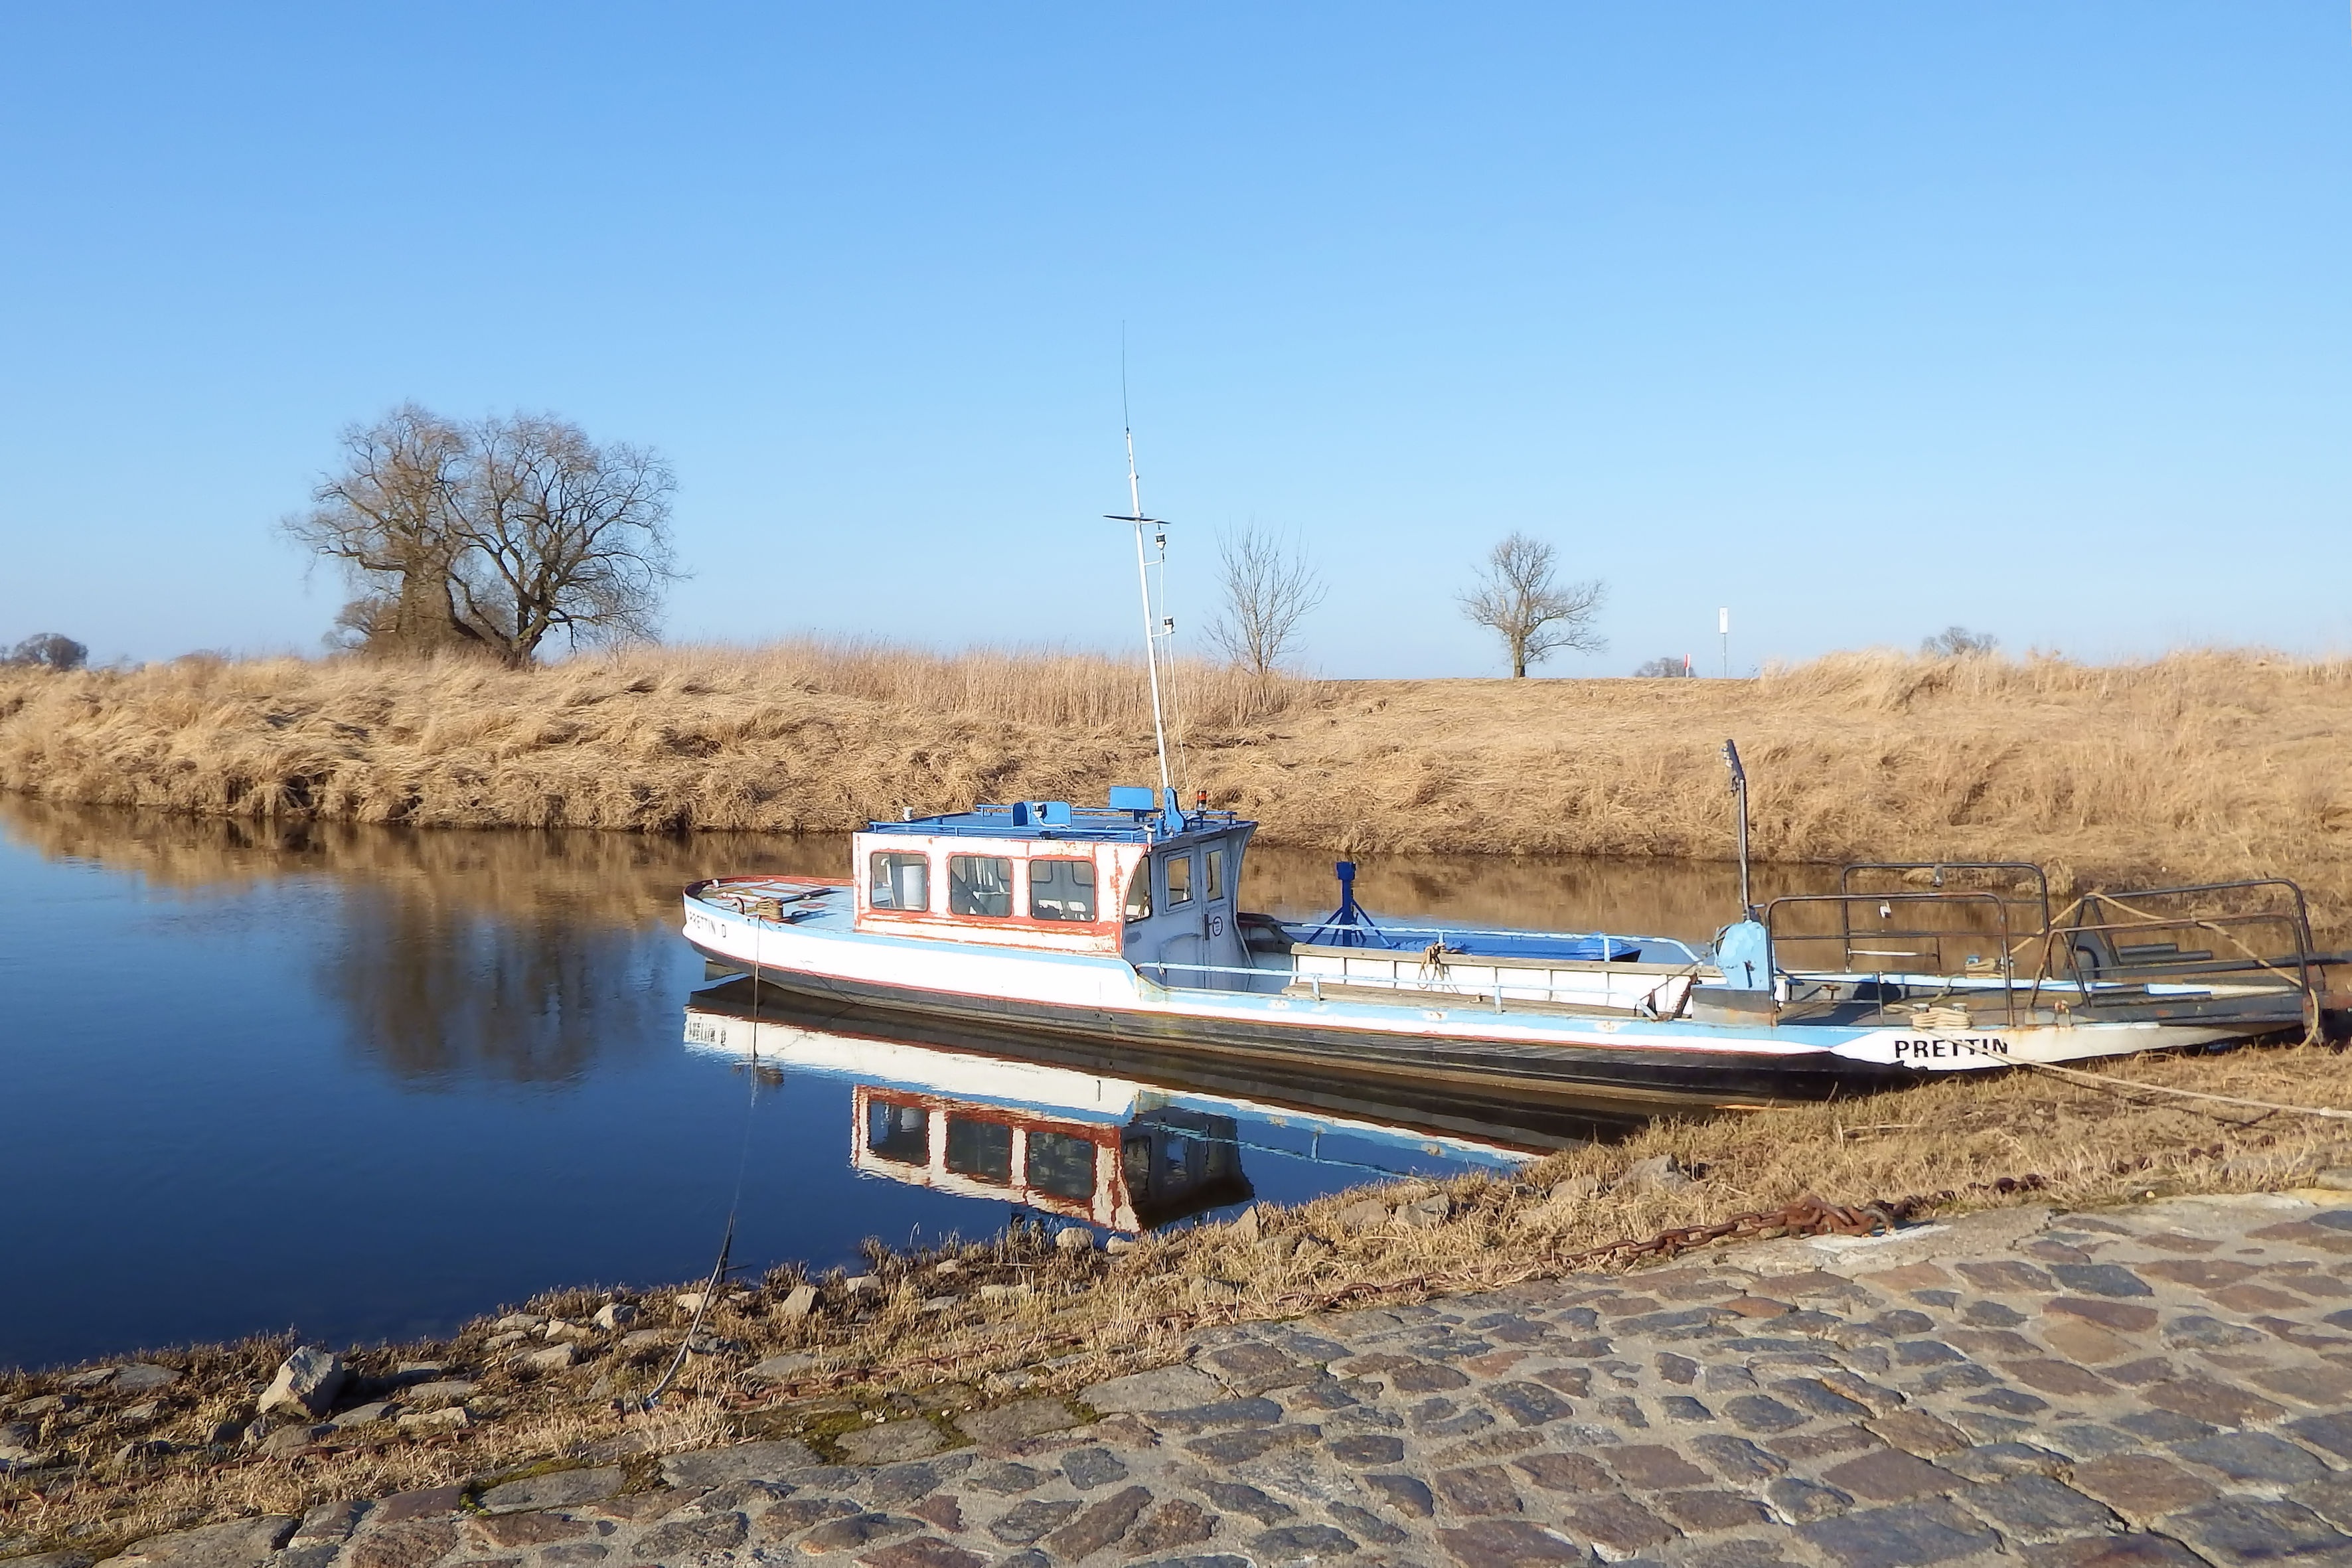
landscape, sea, coast, dock, boat, shore, lake, old, river, ship, vehicle, bay, marina, reservoir, waterway, ferry, boating, channel, watercraft, historically, prettin, watercraft rowing